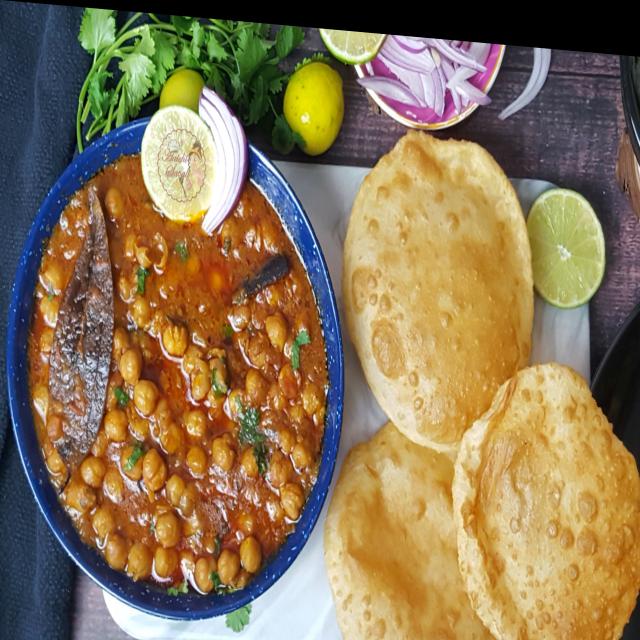
Dish: chole